Project Protector

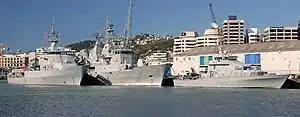
The offshore patrol vessel (left), frigate (centre), and inshore patrol vessel (right) in Wellington in 2010. "Otago" and "Taupo" were developed under Project Protector.

Project Protector was a Royal New Zealand Navy (RNZN) procurement project that was undertaken during the 2000s. At the start of the decade, the New Zealand government tasked the New Zealand Defence Force to develop an equal combat, peacekeeping, and disaster relief capability, in which the RNZN was to focus on conducting sealift operations and patrols of the Economic Exclusion Zone. A series of reviews found that the RNZN was lacking in these capabilities, and Project Protector was established to acquire three new ship types: a single multi-role sealift ship, two offshore patrol vessels, and four inshore patrol vessels. After a two-year information-gathering and tender process, an Australian company, Tenix Defence, was selected as the primary contractor.